Jean-Nicolas Lemmens

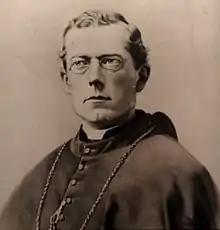

Jean-Nicolas Lemmens (also Joannes Nicolaas Lemmens or Joannes Nicolaus Lemmens) (3 June 1850, in Schimmert – 10 August 1897, in Cobán (Guatemala)) was a Dutch Catholic priest and Bishop of Victoria, Vancouver Island, Canada. He was a strong supporter of the British Columbian organised labour movement.